Maria Antònia Salvà i Ripoll

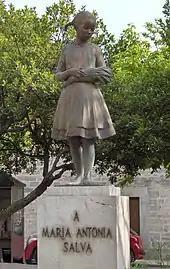
"S'Espigolera". Monument to Maria Antònia Salvà in the plaza of the in Llucmajor.

Other writers describe her style as having a tidy sensibility. said that "it has been said that it cannot be by chance that the highest figure of the Mallorcan school [of language] is a woman. The taste for the reasons, for the tidy address, for the minor and delicate tone, united to the longing and inconcrete sensibility, is usually considered as a feminine quality. And this quality, typical of the school, substantially defines the poetry of Na Maria Antonia"; Carner said that her writing has "angelic tidiness, intimate complacency of everything in its place, with every emotion having a fitting and appropriate music. Maria Antònia brings us closer or more sensitized to that identification with beauty: "splendor ordinis" (the splendor of order) Traspua cel. her joy and her resentment and gives her voice a kind of caress and makes her spontaneity, nourished by select visions, occur in grace, and her stanzas, as the people would say, seem untouched".